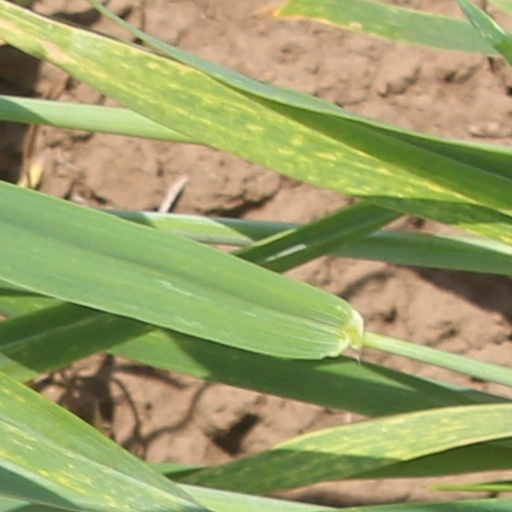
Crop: wheat